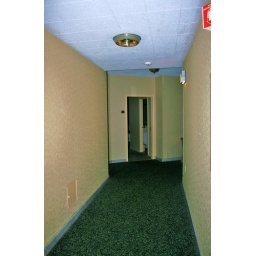
Illuminated exit sign in the tower